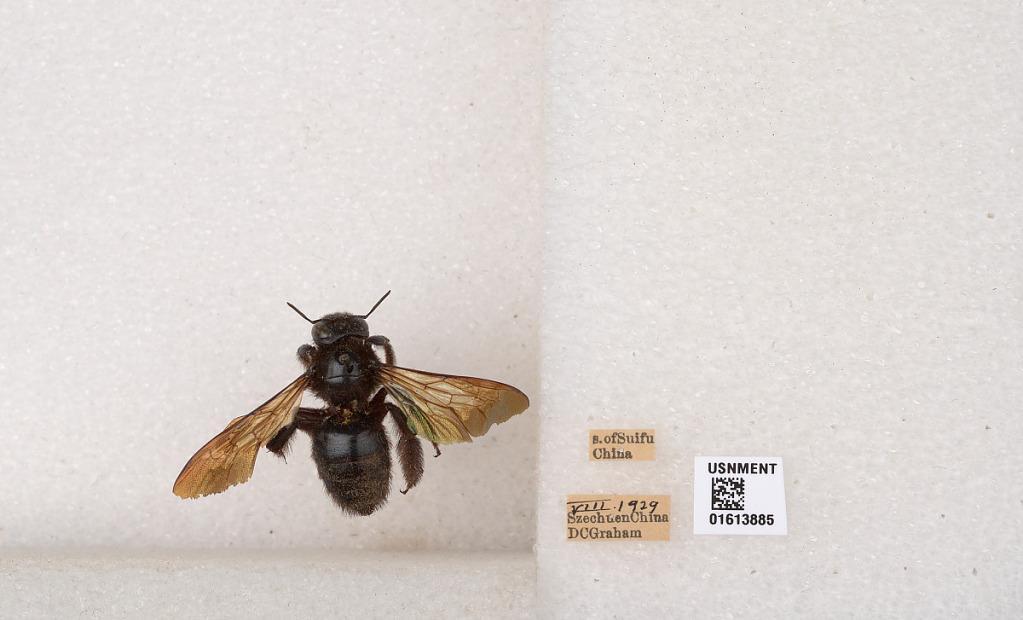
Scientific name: Xylocopa (Biluna) tranquebarorum tranquebarorum (Swederus)
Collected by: D. Graham
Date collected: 1929-8-1
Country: China
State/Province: Sichuan
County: Ybin Shi
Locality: s. of Suifu